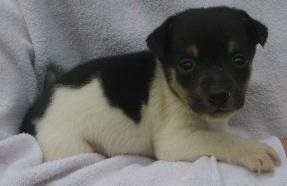
Label: dog